Marina South Pier MRT station

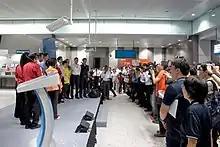
The station's opening ceremony

The North South line (NSL), Singapore's first MRT line, opened in stages from 1987 to 1989 and ended at Marina Bay station. In the 2008 Land Transport Master Plan, the Land Transport Authority (LTA) announced a extension of the NSL from Marina Bay, one of several upcoming projects meant to expand Singapore's rail network. The line would extend from Marina Bay station and provide connectivity to future developments in the area, as well as to the Marina South Cruise Centre. The station was provisionally named "Marina Pier".